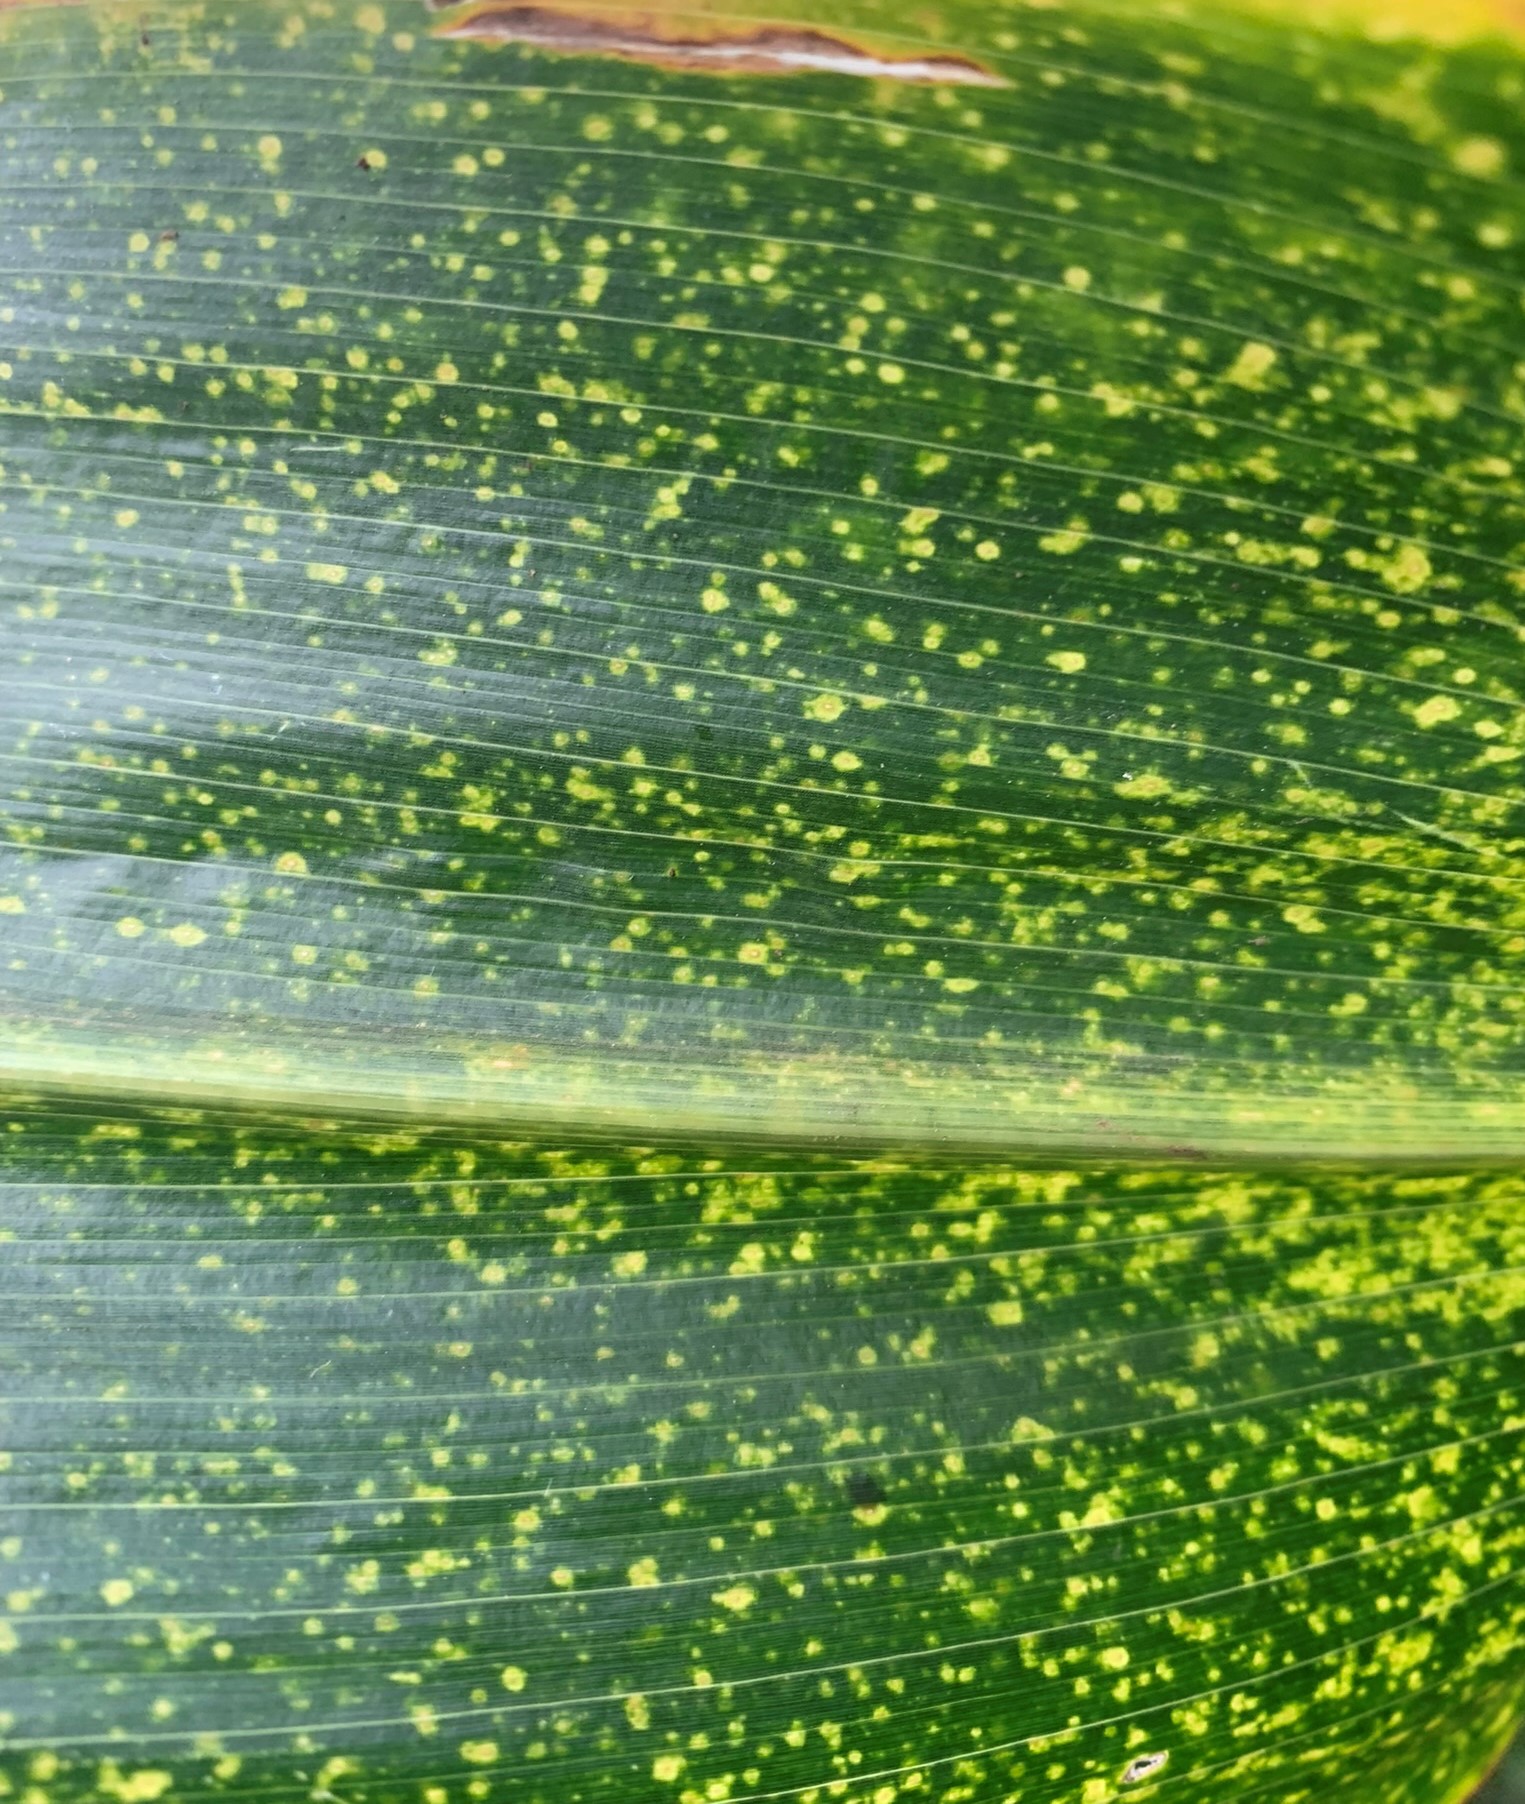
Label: MLN